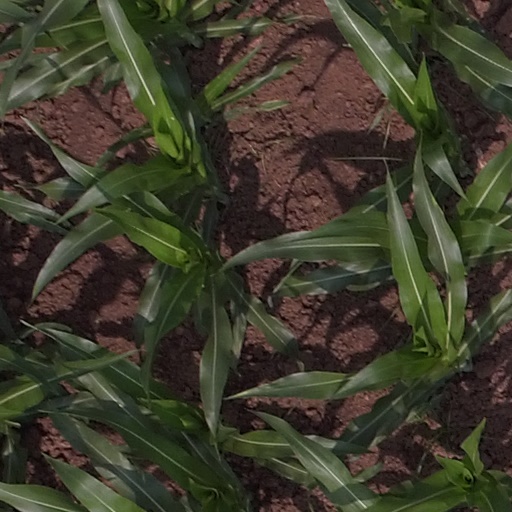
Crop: maize; corn